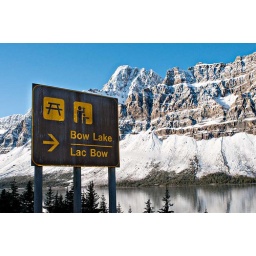
bow lake, near bow glacier and just down the road from bow mountain